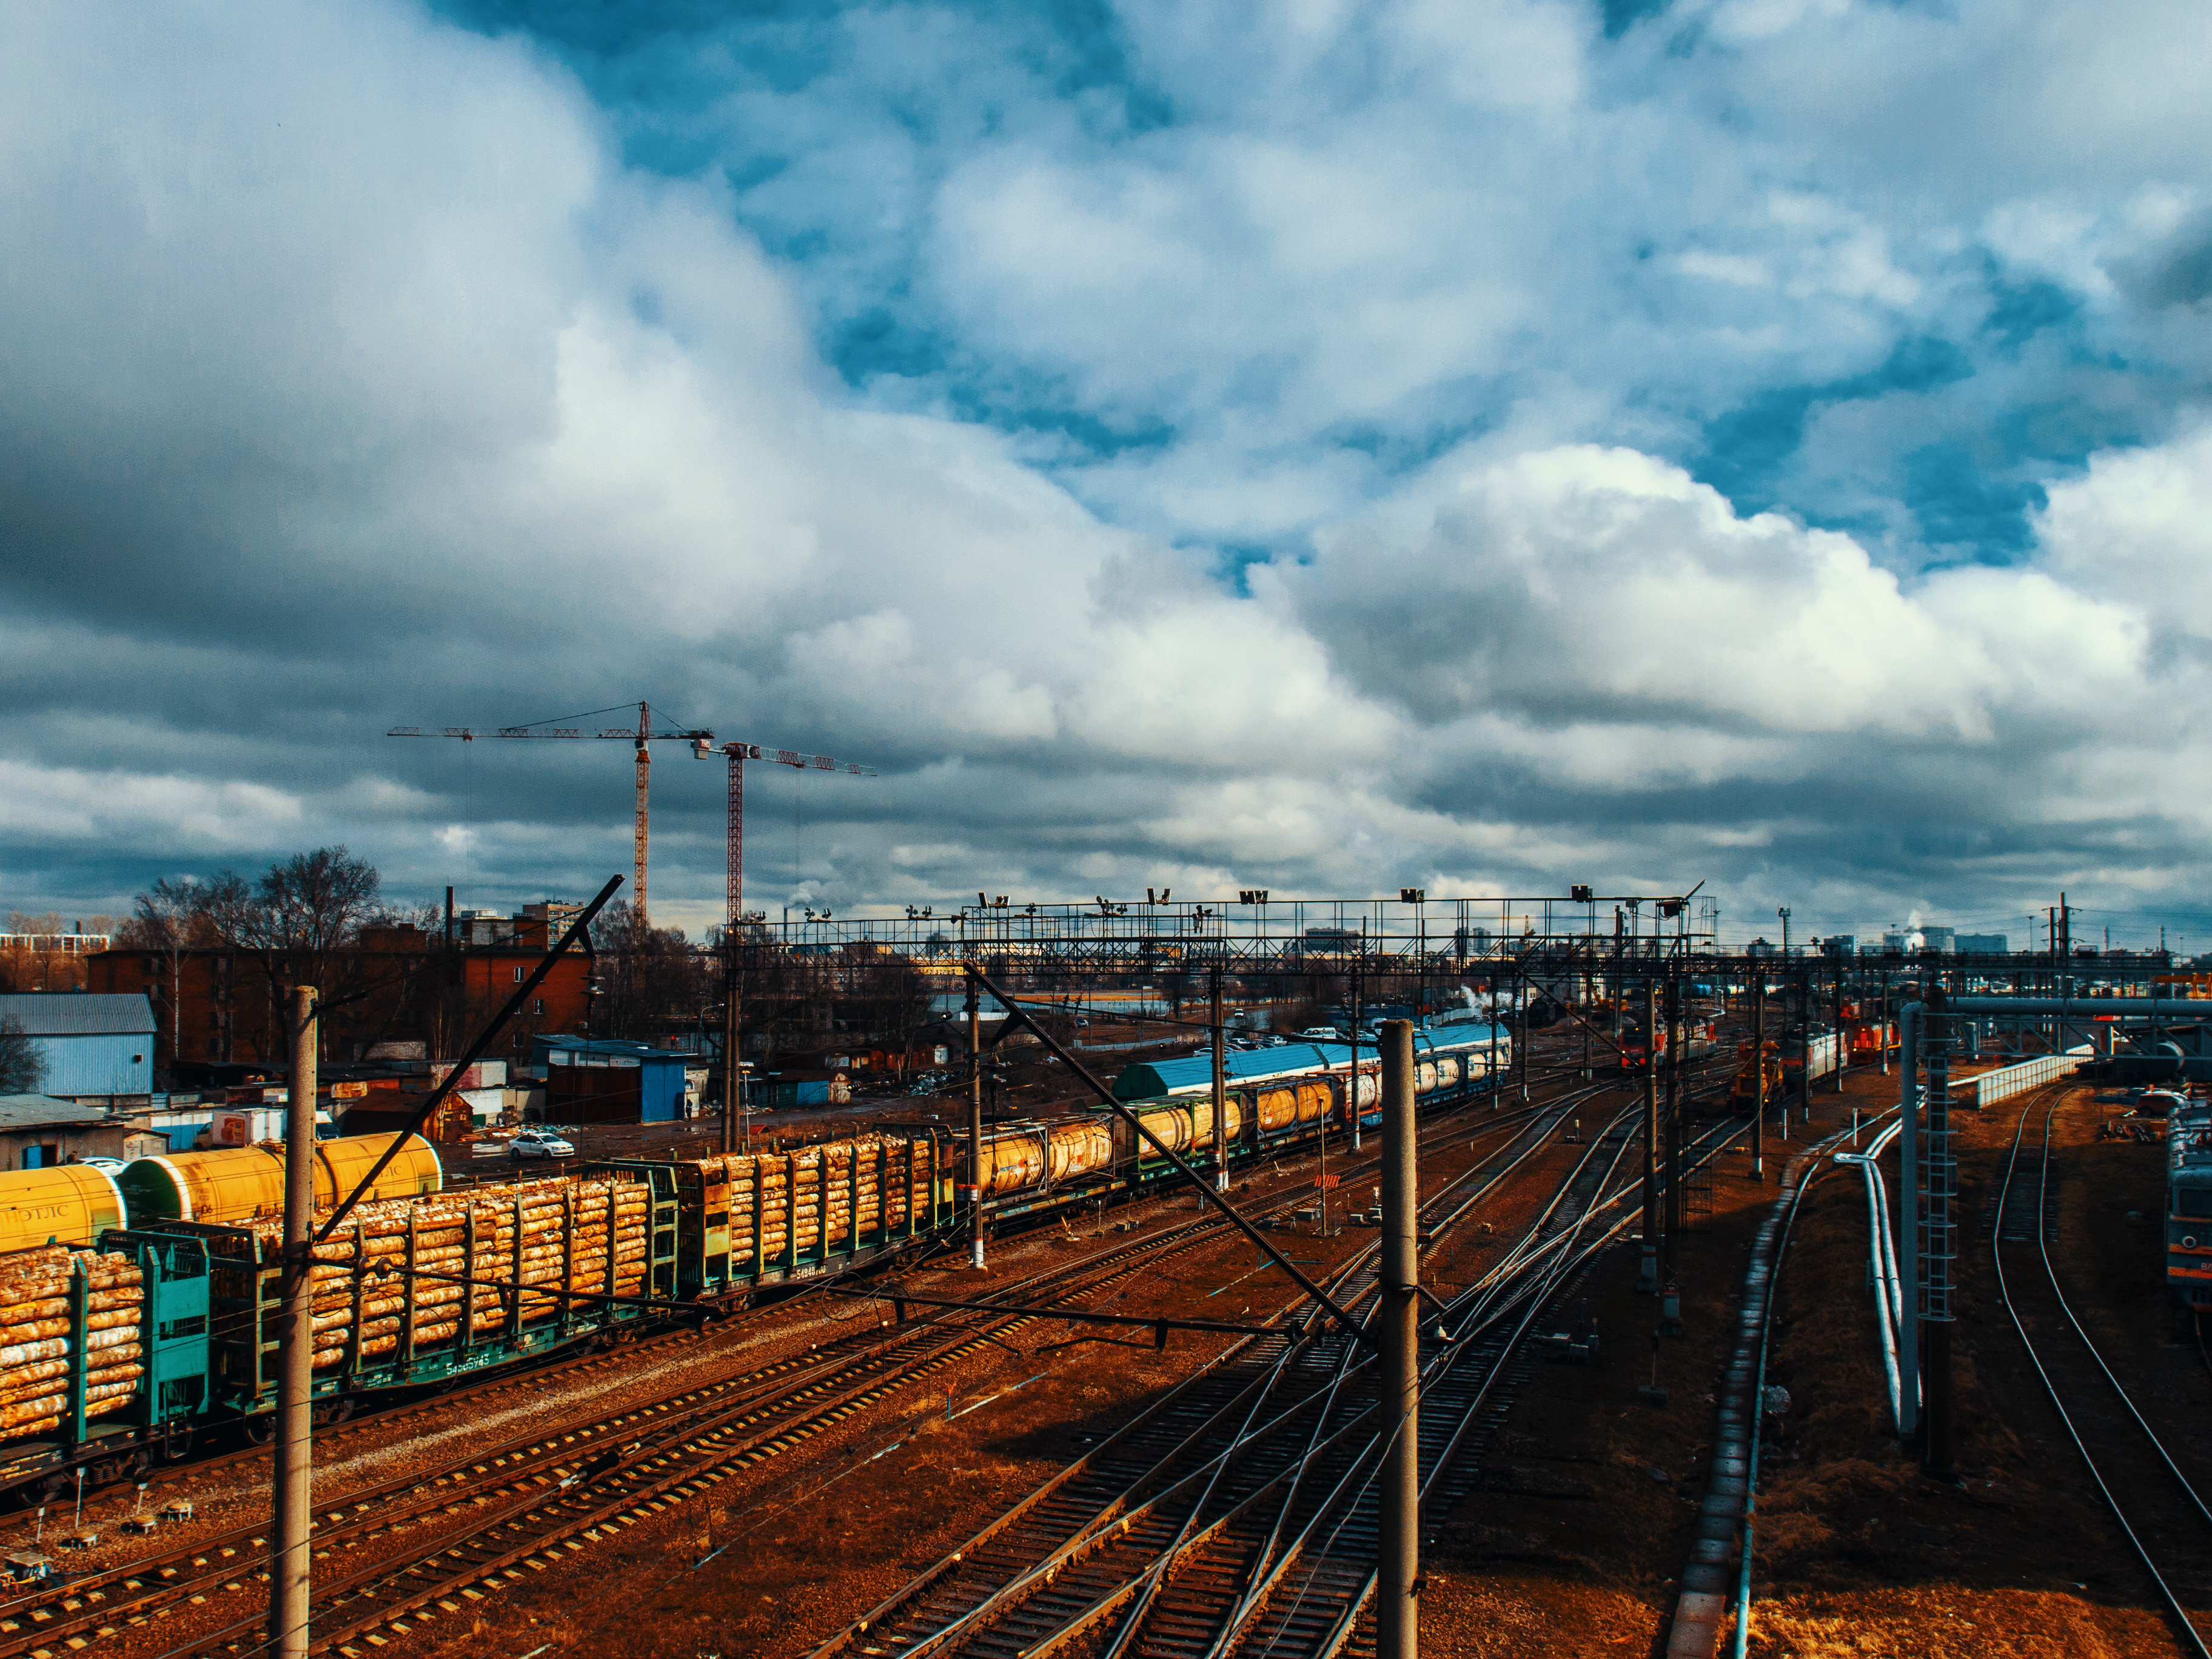
images, cloud, sky, track, electricity, railway, asphalt, mode of transport, street light, rolling, road surface, fence, rolling stock, thoroughfare, road, landscape, city, horizon, cumulus, public transport, railroad car, public utility, tree, industry, cityscape, metal, electrical supply, locomotive, meteorological phenomenon, evening, steel, train station, bridge, suburb, dusk, overhead power line, ocean, overpass, skyline, junction, guard rail, freight transport, downtown, roof, sport venue, passenger car, transport